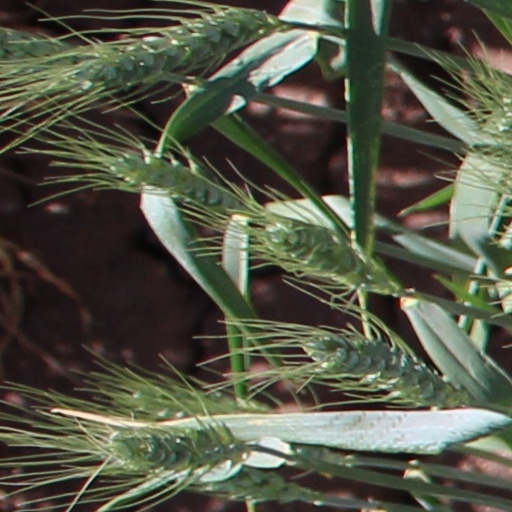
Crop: wheat